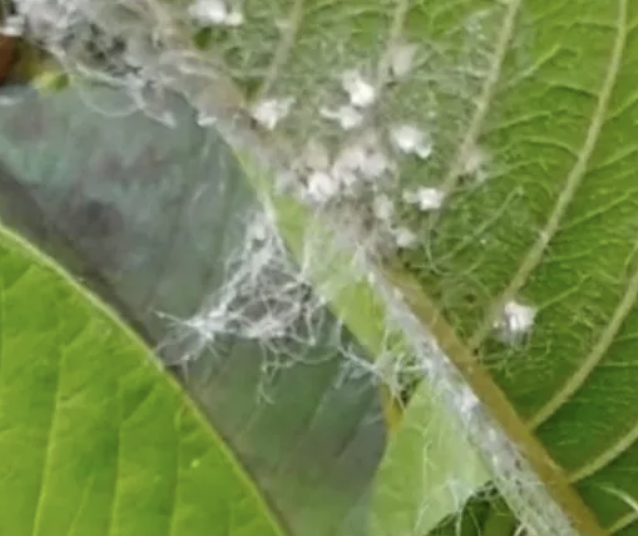
Label: mealybug_infestation